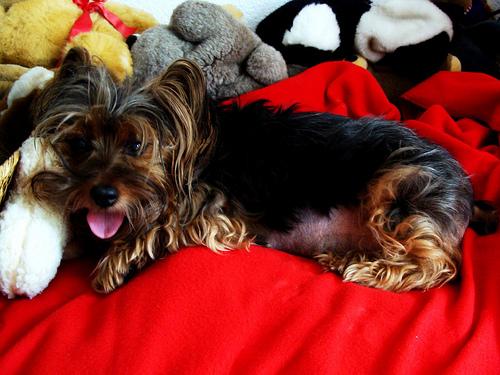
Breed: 231-n000081-silky_terrier